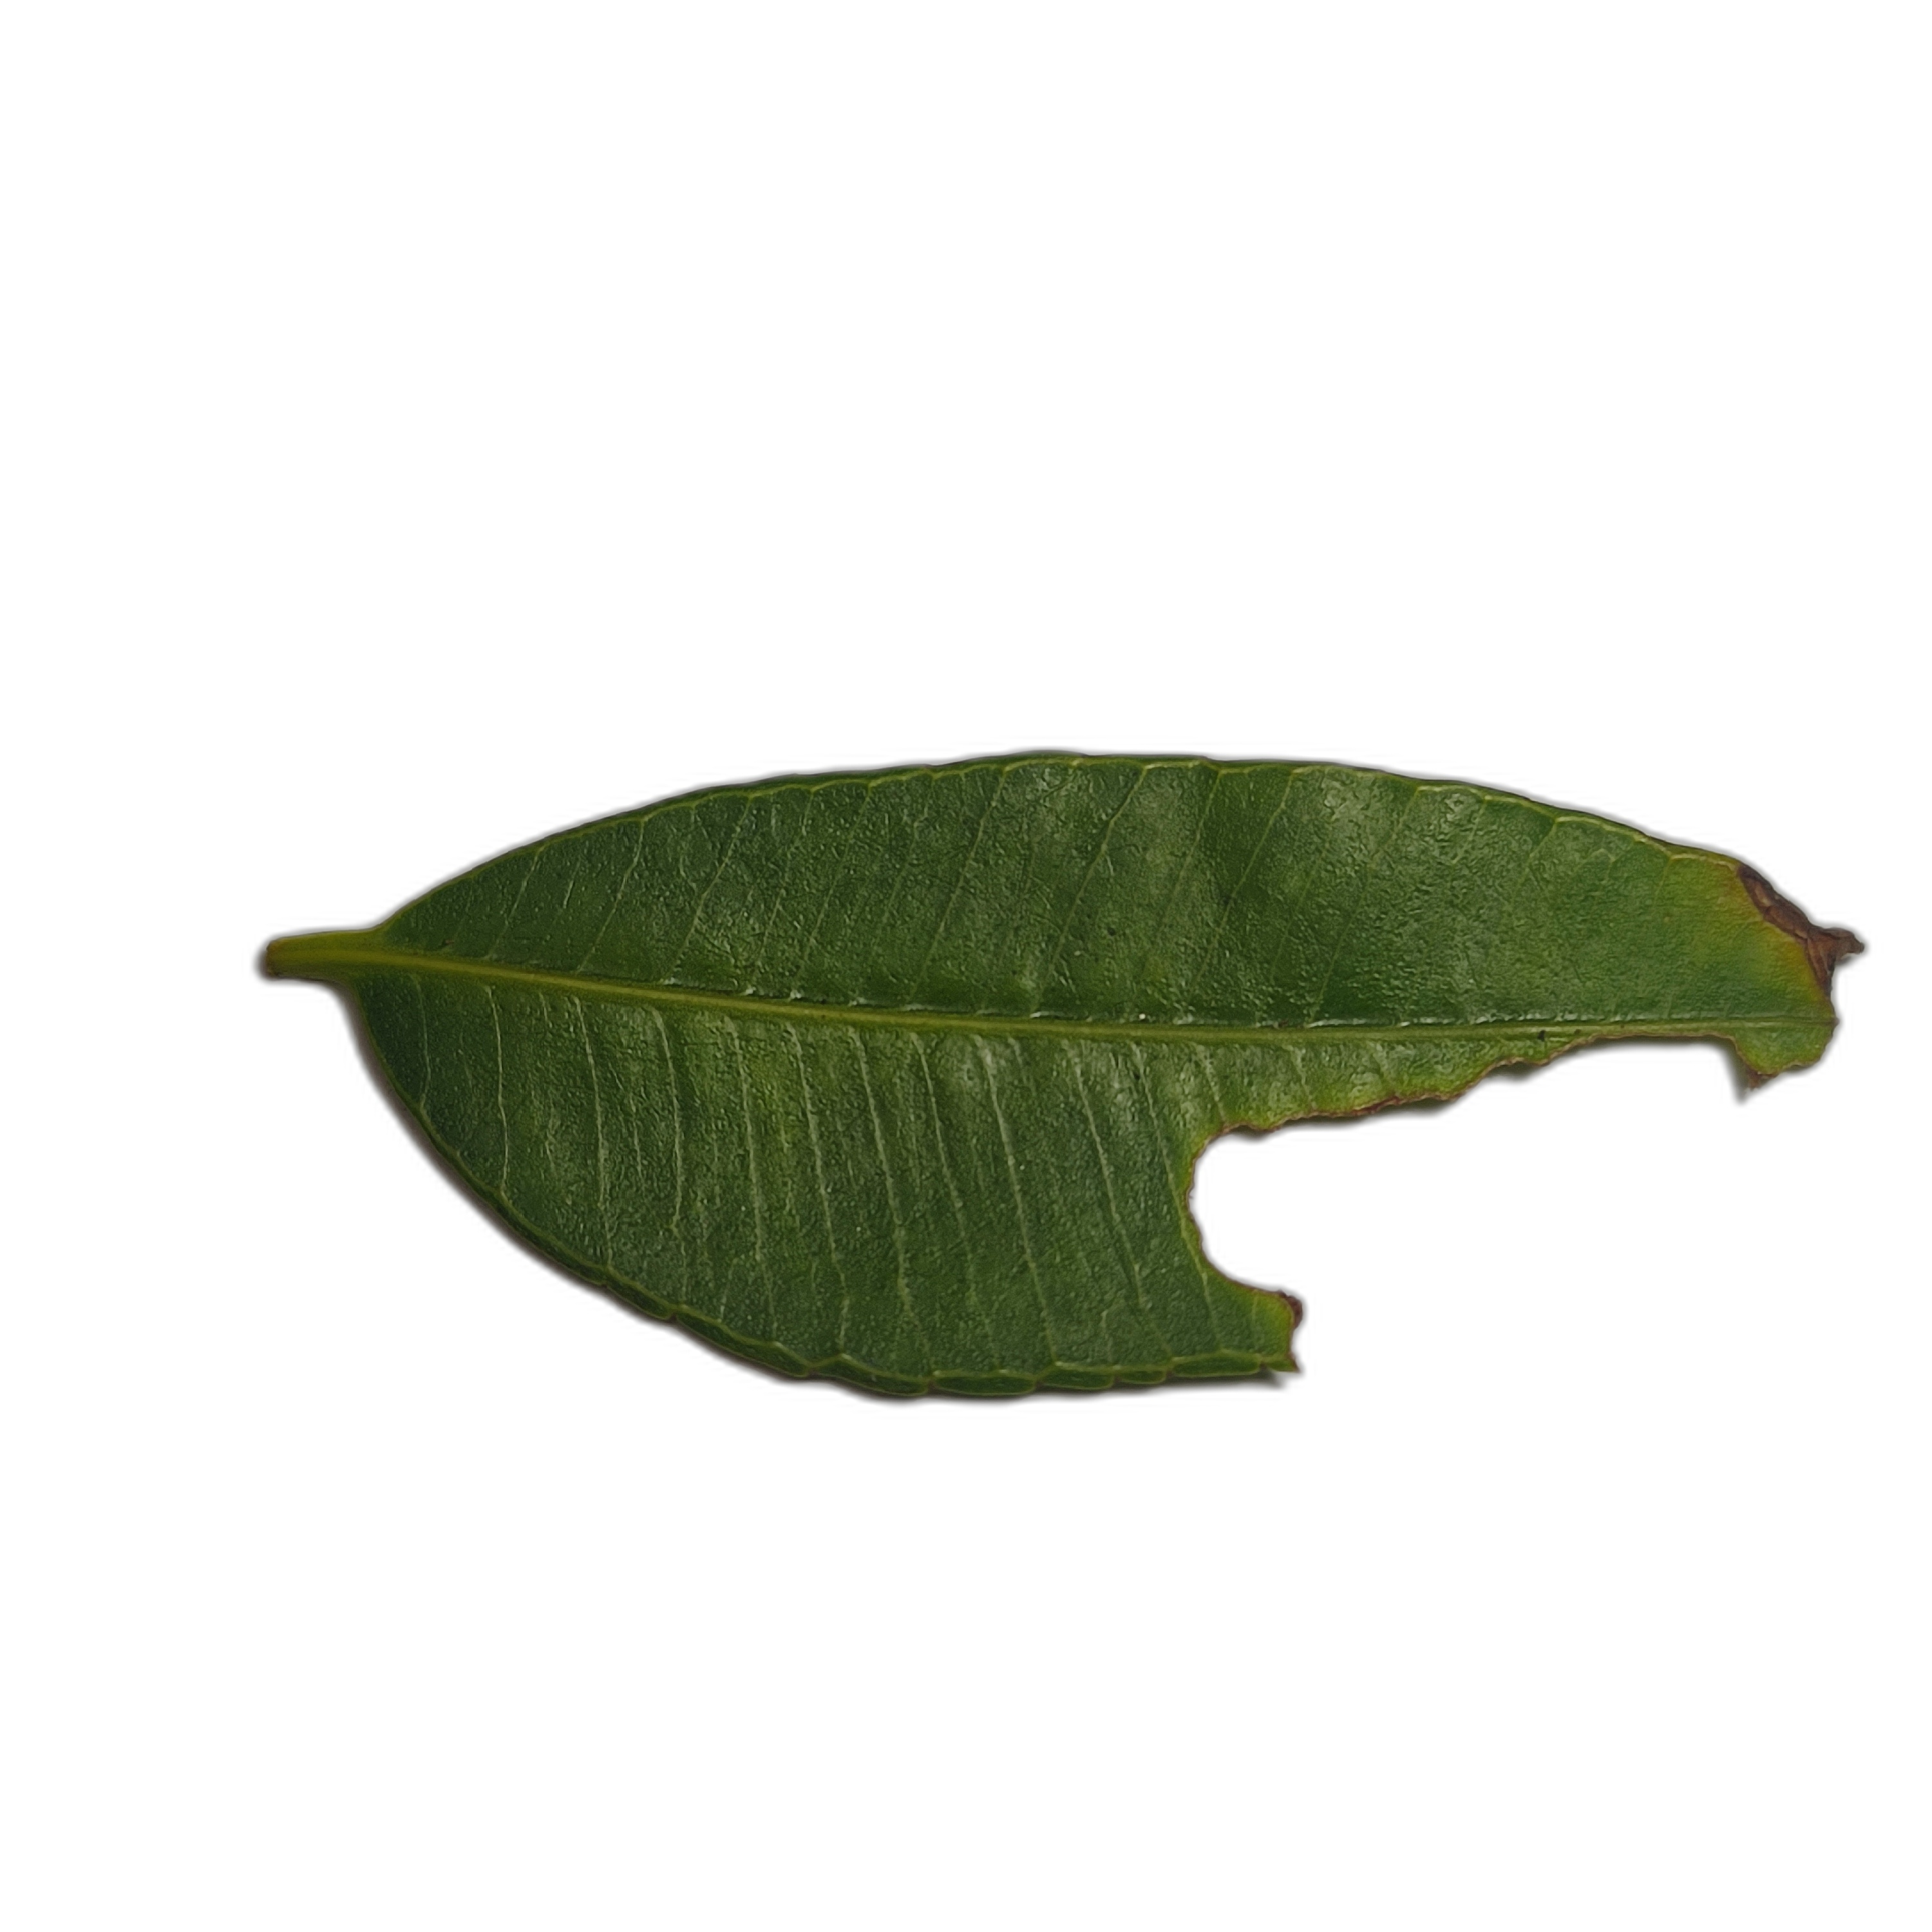
Label: not_healthy